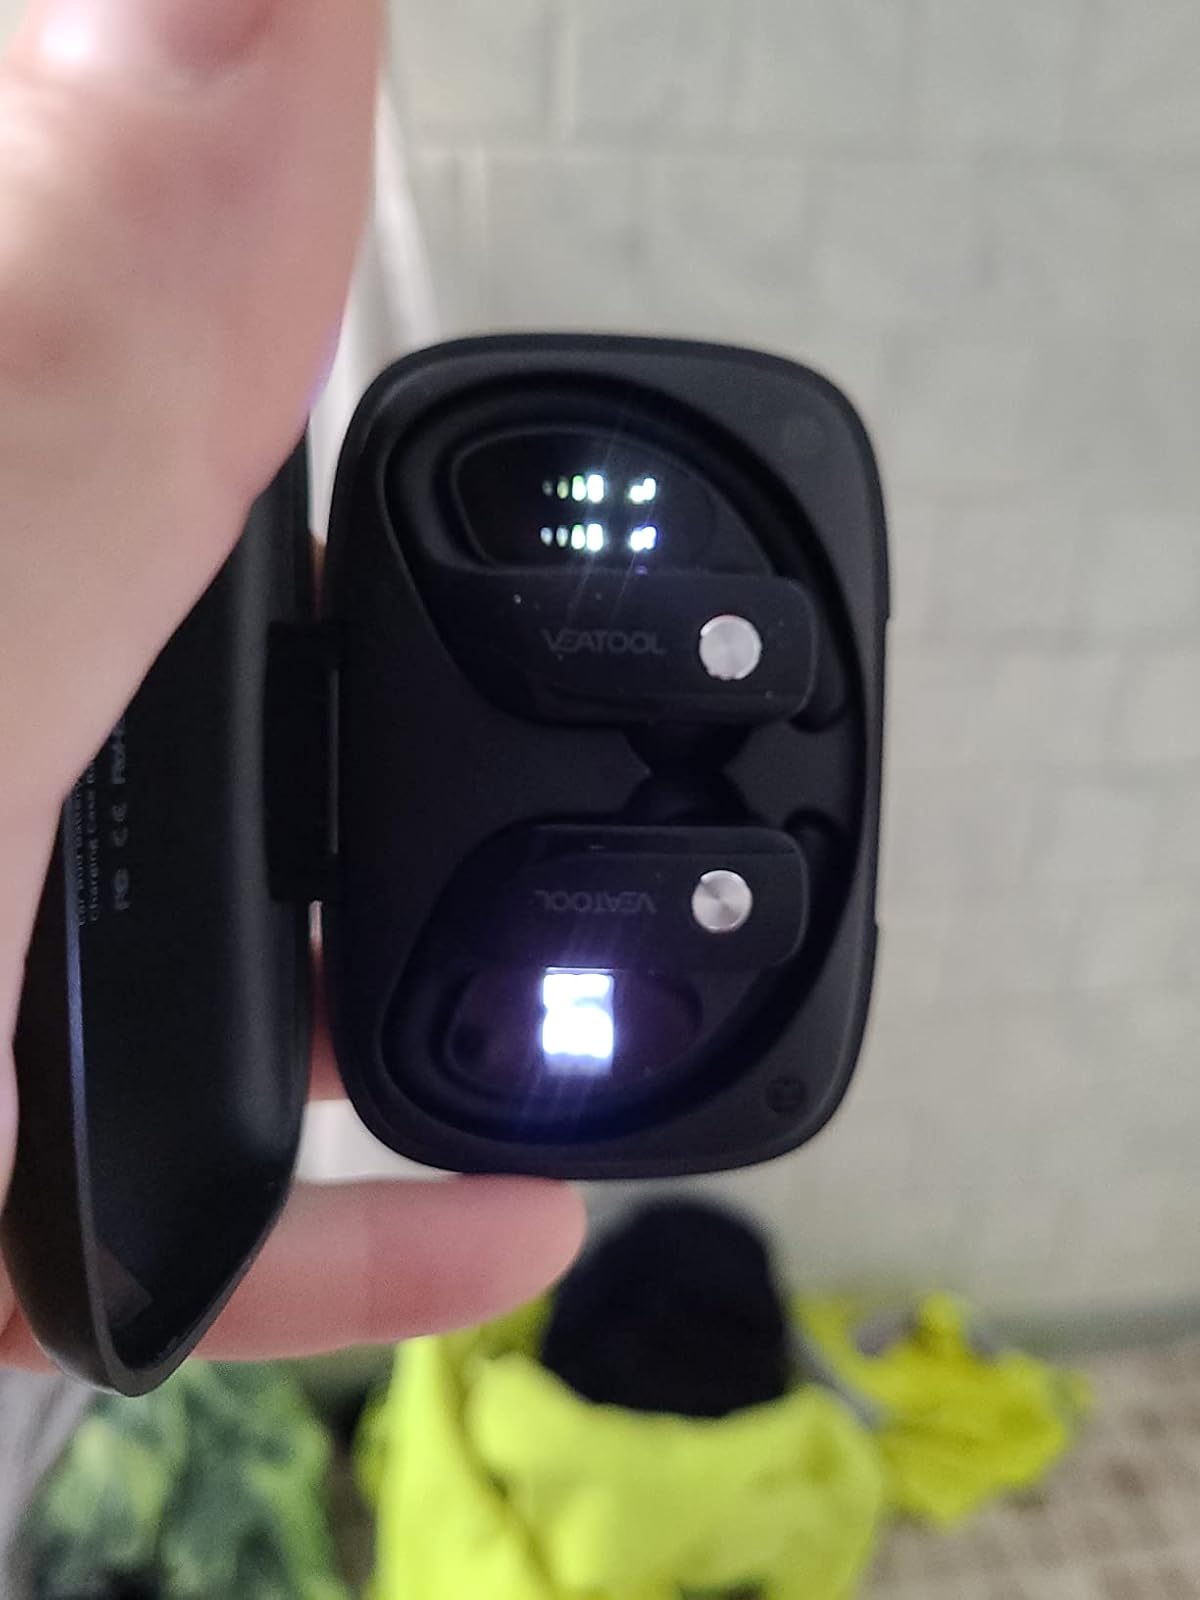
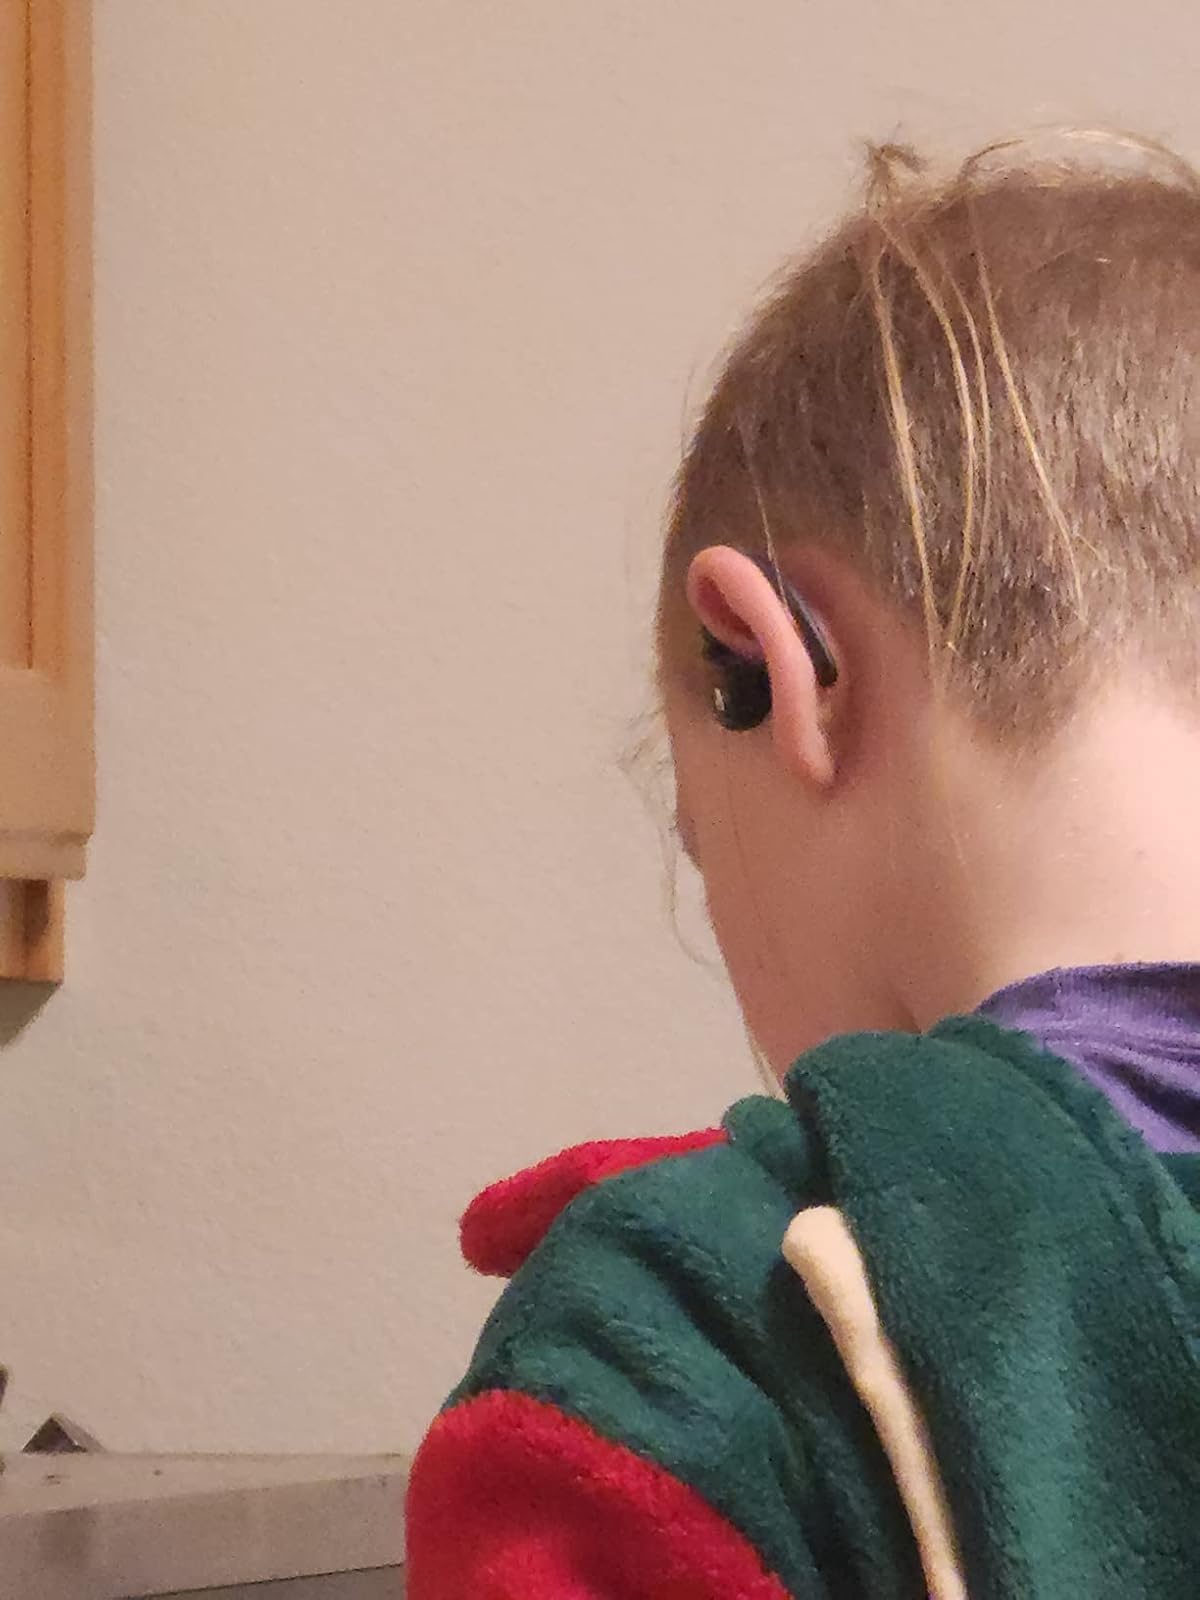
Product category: earbuds
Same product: yes